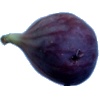
Label: Fig 1